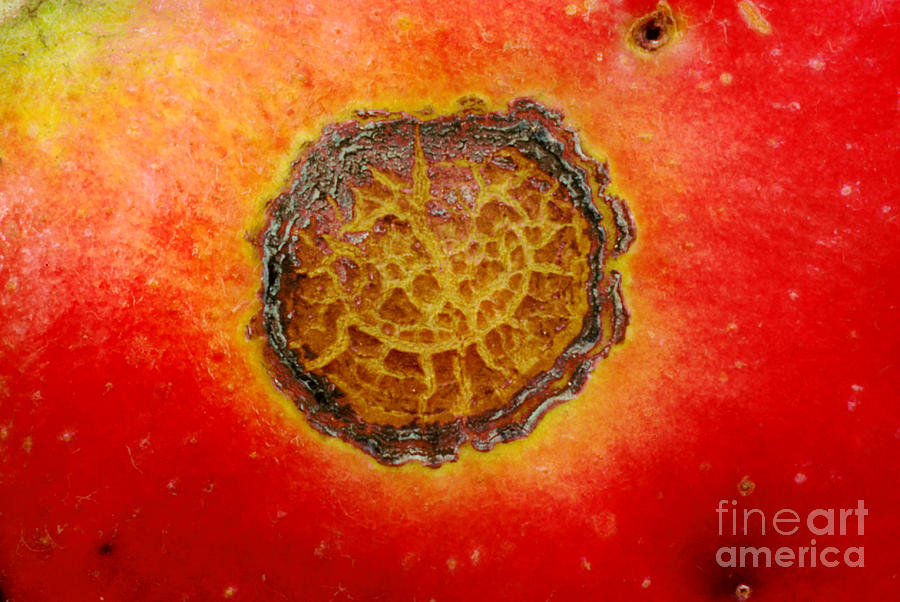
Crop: apple
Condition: scab